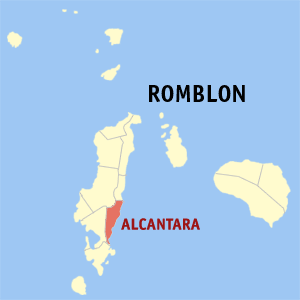
Alcantara est une localité de la province de Romblon, aux Philippines. En 2015, elle compte 16 351 habitants.